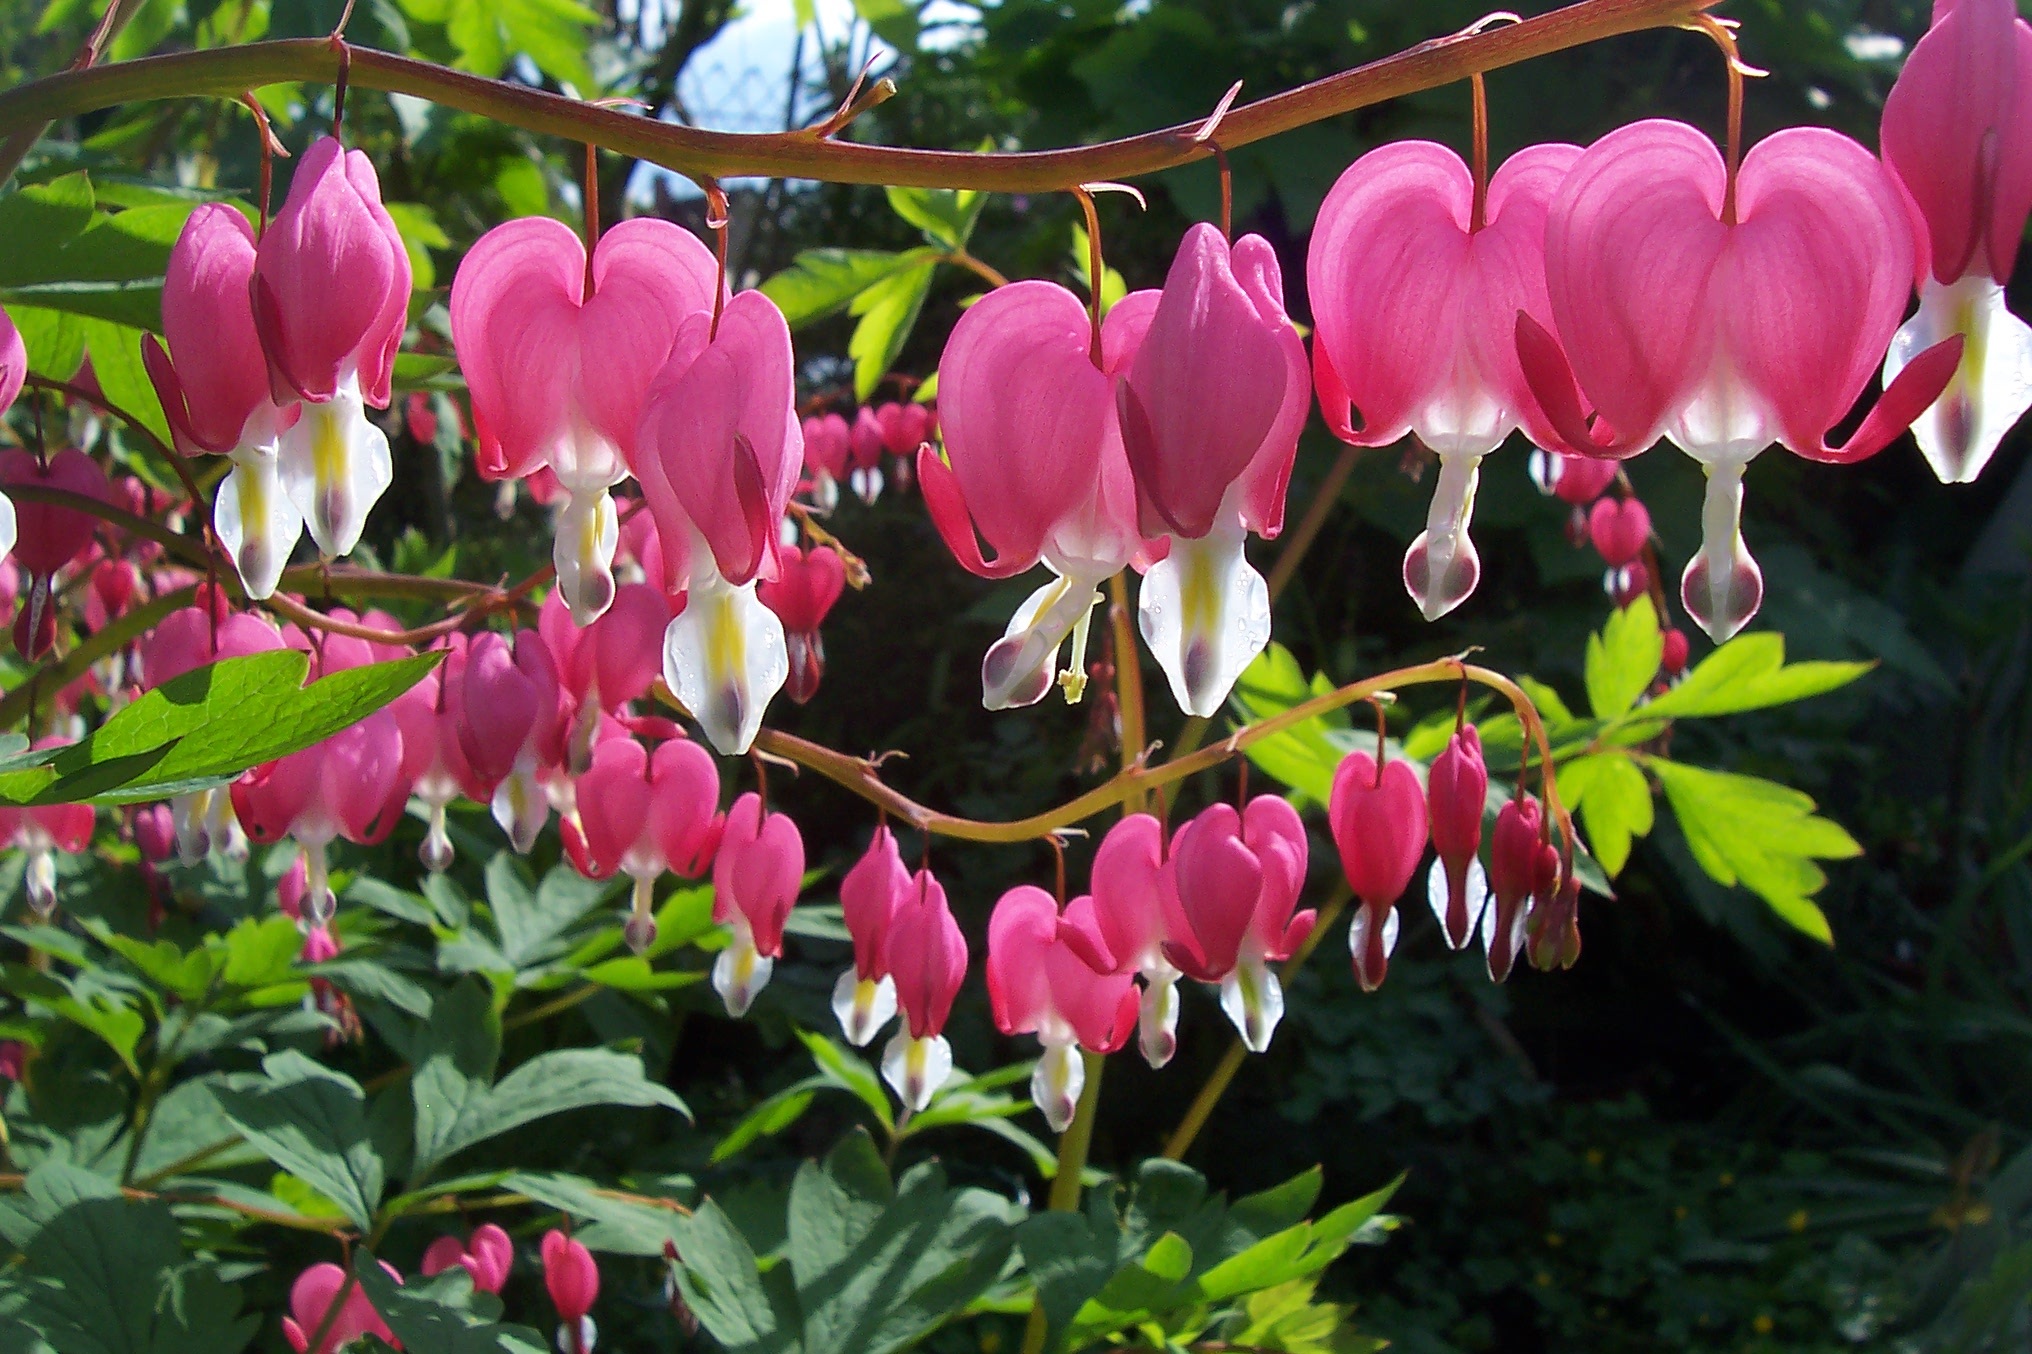
nature, blossom, plant, flower, petal, bloom, red, botany, colorful, garden, pink, close, flora, flowers, shrub, cyclamen, ornamental plant, flowering plant, bleeding heart, watery heart, dicentra spectabilis, land plant